Postage stamps and postal history of Lithuania

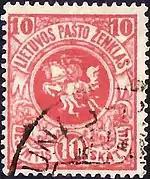
A 1919 stamp of Lithuania

The Act of Independence of Lithuania was adopted on 16 February 1918, proclaiming Lithuania as an independent republic. The first Lithuanian postage stamps ("Baltukai" issue) were issued in Vilnius in 1918. A total of 768 stamps of different designs were issued by the Republic of Lithuania between 1918 and 1940, with more than 2,000 variations due to errors, misprints or perforations. The first airmail stamps were issued in 1921.